Jacinda Ardern

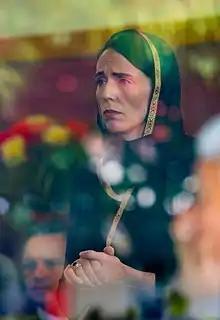
Ardern visited members of the Muslim community at the Phillipstown Community Centre, 16 March 2019. Captured through a glass window, this photograph was widely shared at the time and described by "The Guardian" as "an image of hope".

Ardern promised to halve child poverty in New Zealand within a decade. In July 2018, Ardern announced the start of her government's flagship Families Package. Among its provisions, the package gradually increased paid parental leave to 26 weeks and introduced a $60 per-week universal BestStart Payment for low and middle-income families with young children. The Family Tax Credit, Orphans Benefit, Accommodation Supplement, and Foster Care Allowance were all substantially increased as well. In 2019, the government began the roll-out of a school lunches pilot programme to assist in reducing child poverty numbers; this was then extended to support 200,000 children (about 25 per cent of school rolls) in low decile schools. Other efforts to reduce poverty have included increases to main welfare benefits, expanding free doctor's visits, providing free menstrual hygiene products in schools and adding to state housing stock.